Gibson County, Indiana

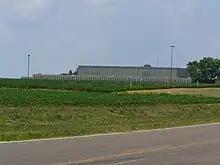
The eastern wall of Gibson Southern High School, near Fort Branch, Indiana as it looked before 2008. Gibson Southern, which services several nearby towns, underwent extensive renovation from 2008 to 2010.

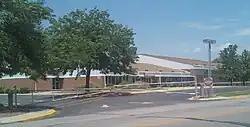
Francisco Elem. School 2010

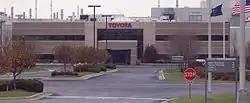
Toyota Motor Manufacturing Indiana is Gibson County's largest employer.

Gibson County's private education facilities consist of four Catholic schools run by the Roman Catholic Diocese of Evansville and one non-Catholic Christian school. Holy Cross, St. James, and Bethel field basketball teams. Enrollment and grades are in the first parentheses. Mascot (I/A) is in 2nd parentheses.